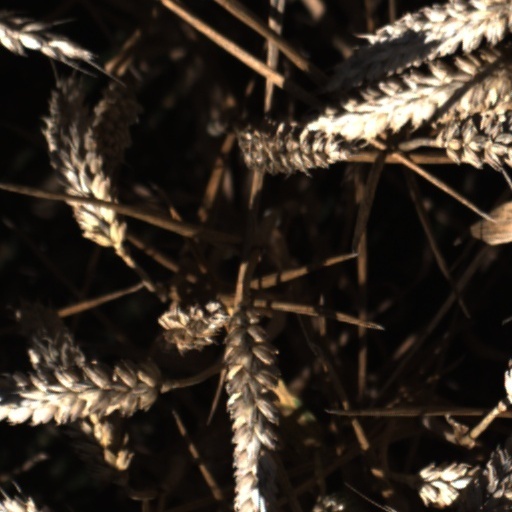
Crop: wheat